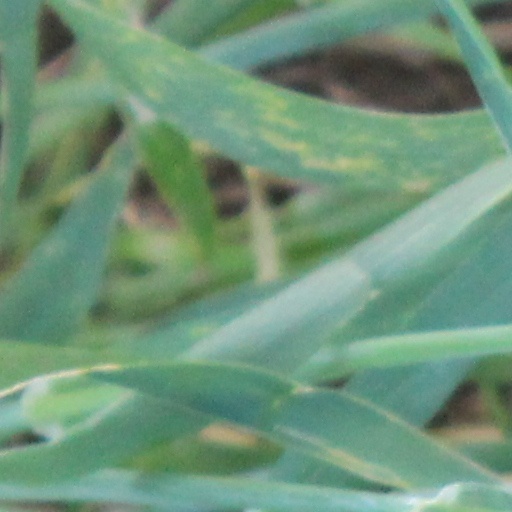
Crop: wheat